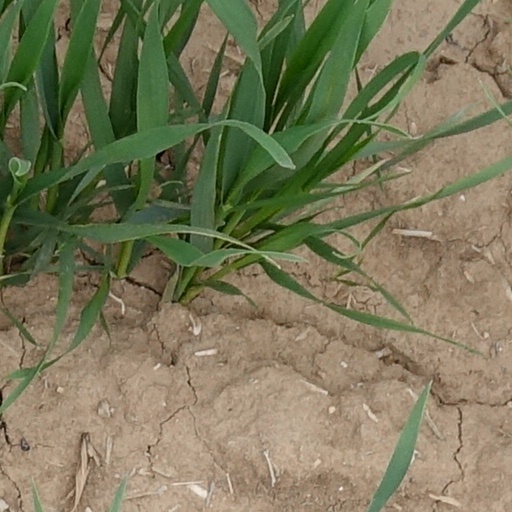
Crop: wheat